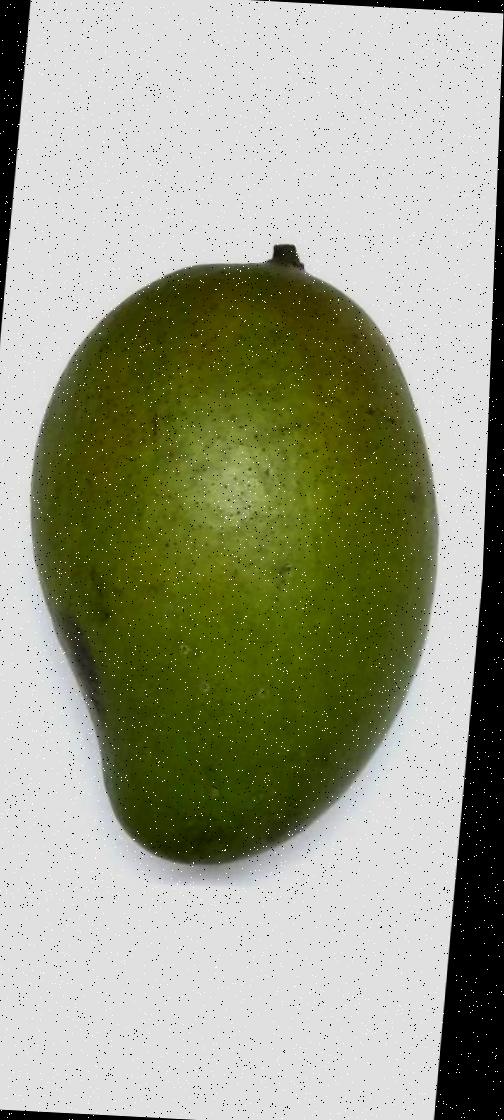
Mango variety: Rupali